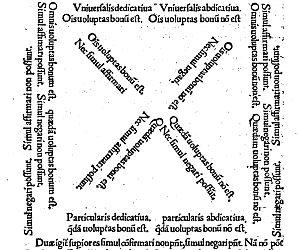
Carré dialectique tiré du De Nuptiis Mercuri et Philologiae. 1532
Martianus Minneus Felix Capella a vécu à Carthage. Il est l'auteur des Noces de Philologie et de Mercure, datant probablement du début du Vᵉ siècle. Cette encyclopédie allégorique en neuf livres a servi de manuel et de référence durant un millénaire.